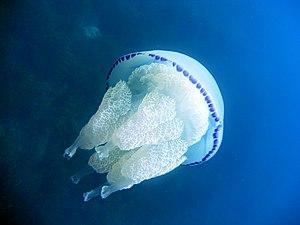
Les Scyphozoaires sont une classe d'animaux cnidaires. Ils sont généralement appelés méduses, bien que ce terme désigne aussi un stade particulier dans la vie reproductive des cnidaires. Les méduses sont des organismes transparents et gélatineux qui peuvent renfermer jusqu'à 95 % d'eau.